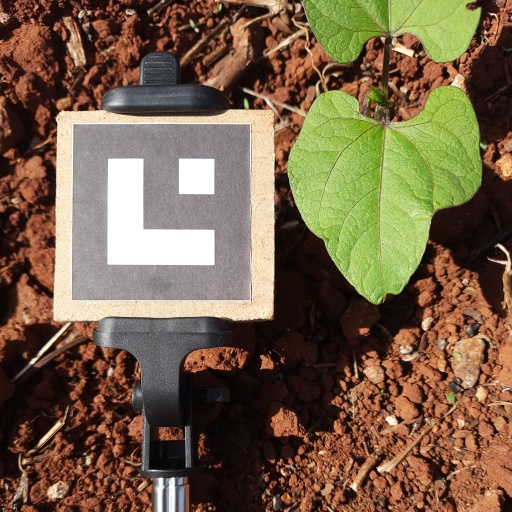
Observations: wavy surface, no eating holes, under sunlight